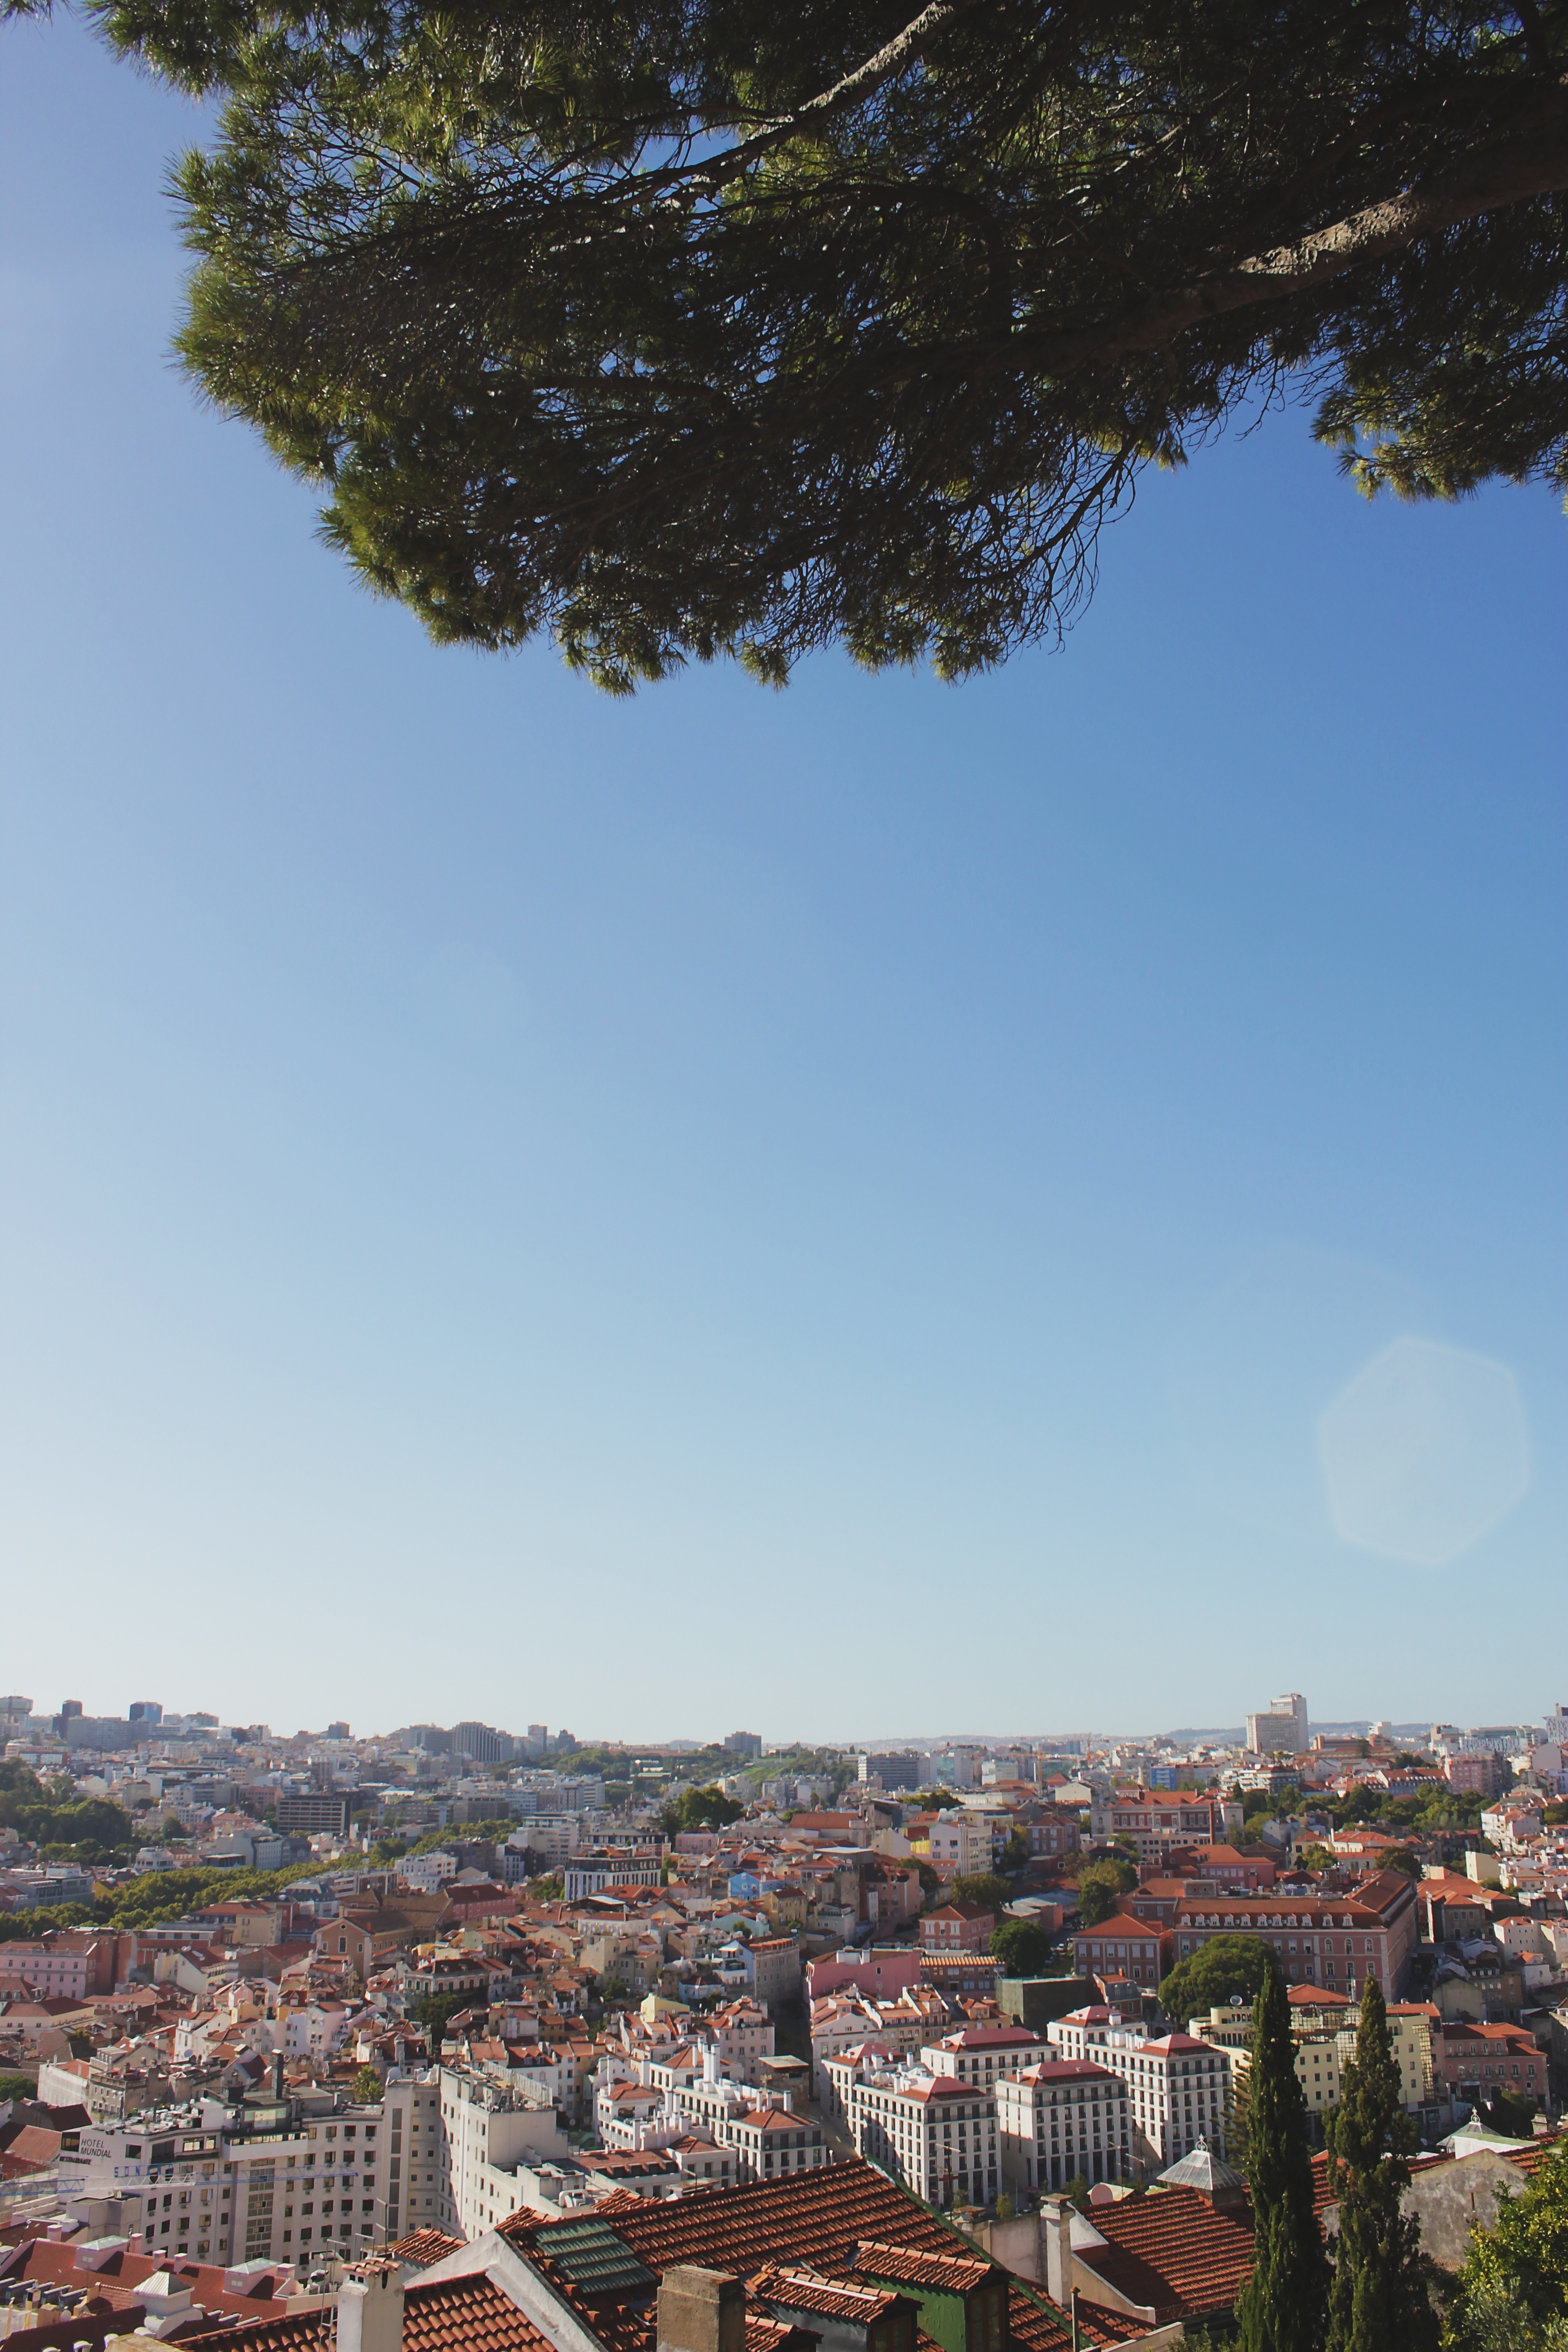
landscape, tree, mountain, sky, skyline, view, city, cityscape, summer, europe, blue, west coast, sunny, portugal, lisbon, aerial photography, residential area, human settlement